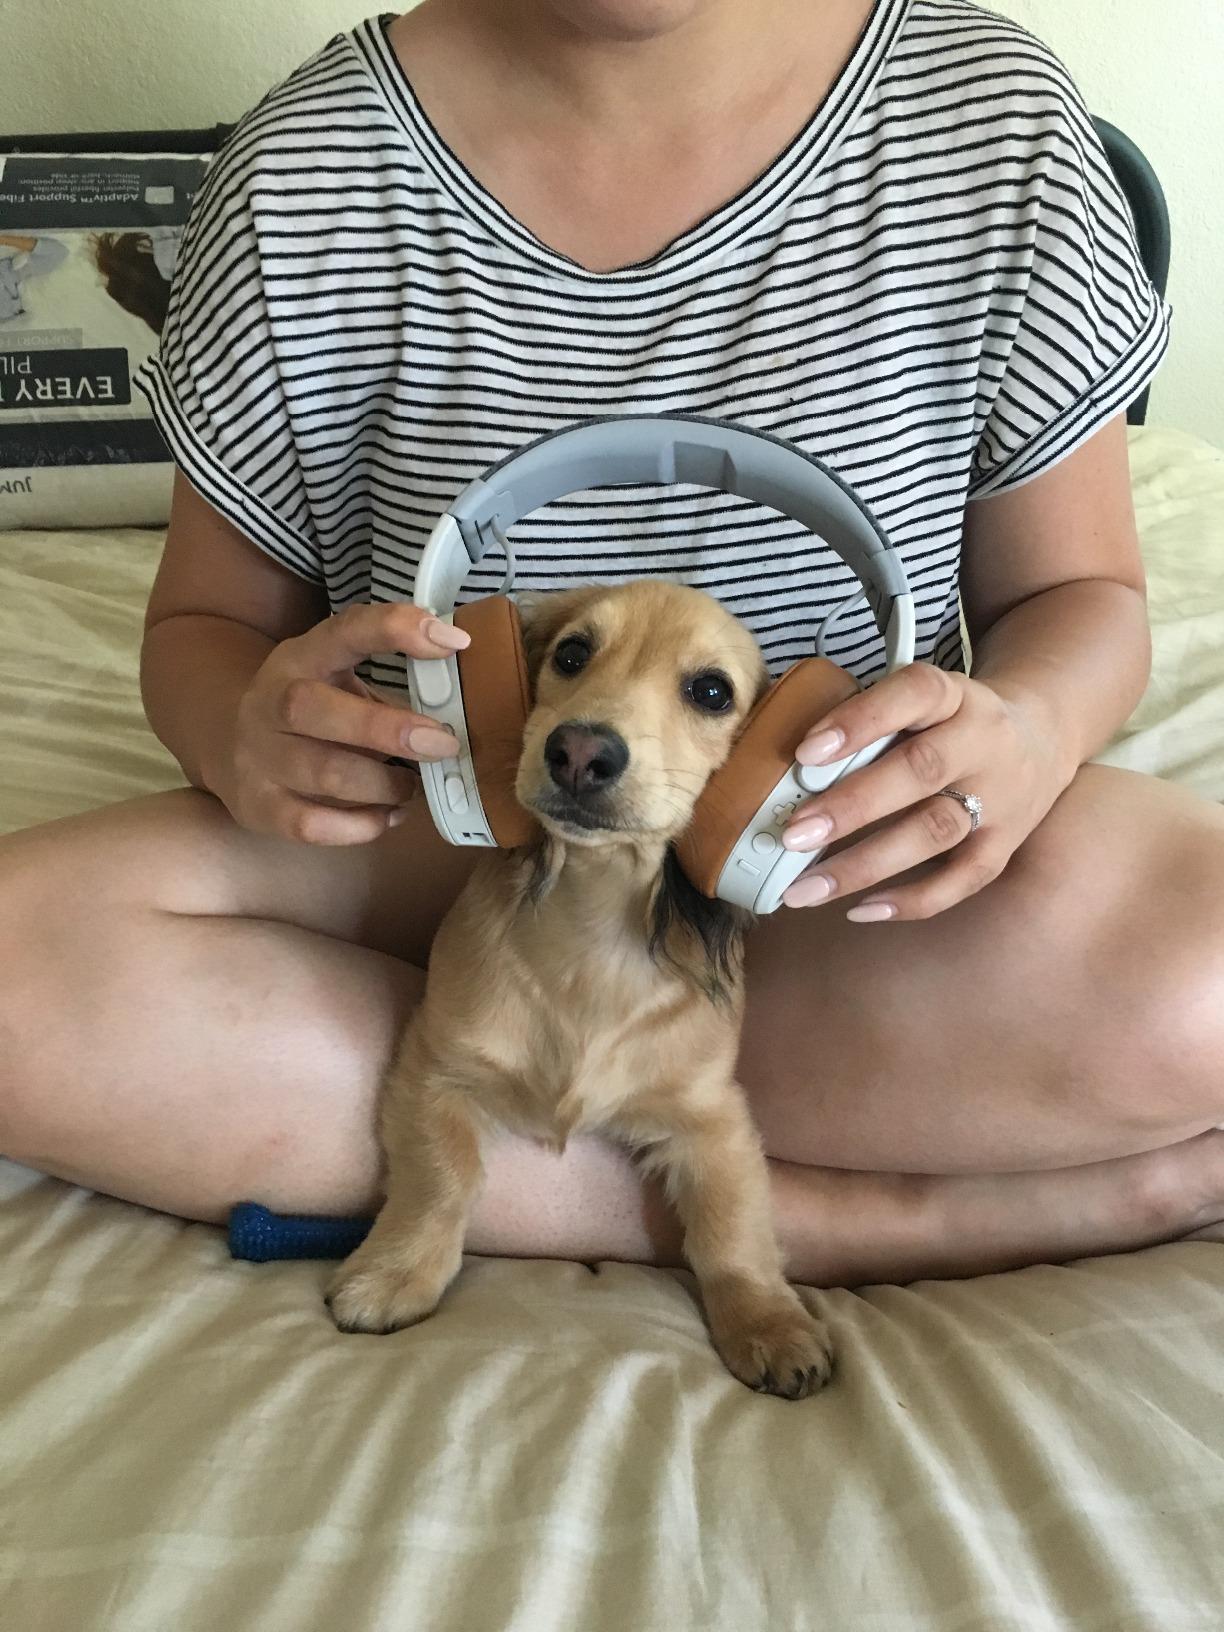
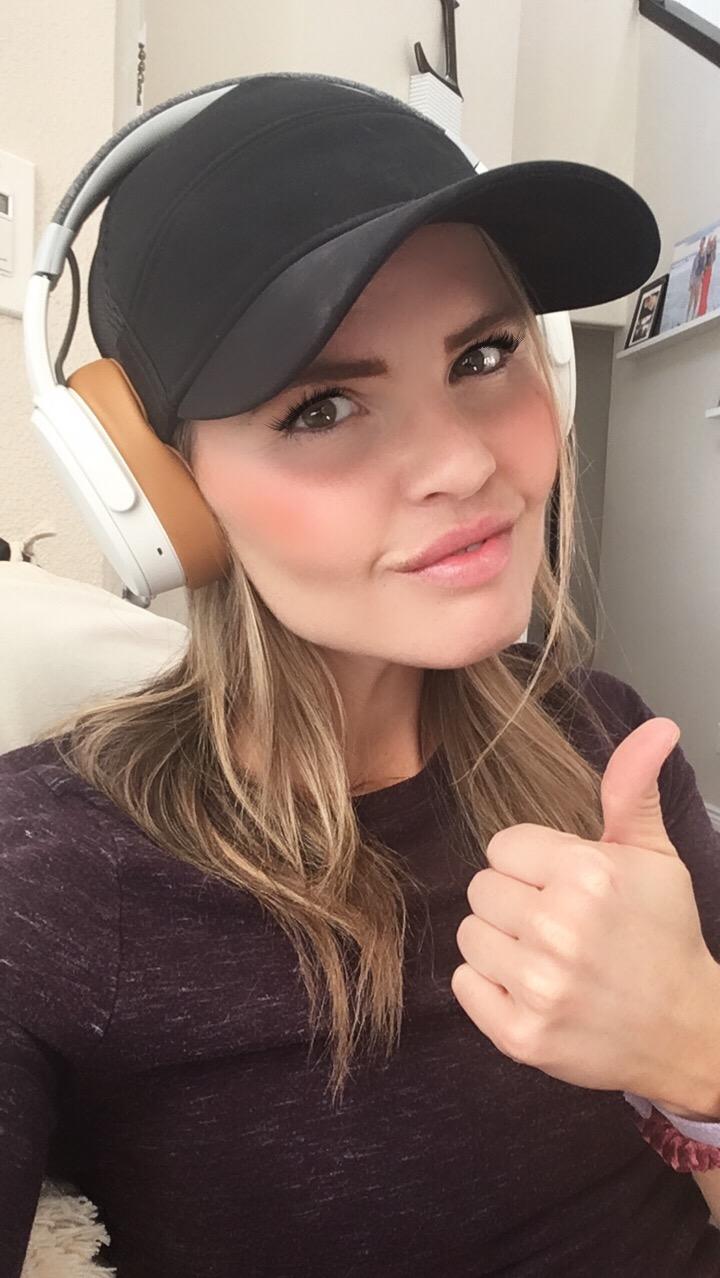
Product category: headphones
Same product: yes